Los Angeles Angels

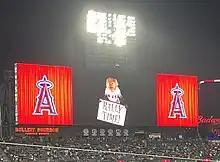
The Rally Monkey on the jumbotron at Angel Stadium - 2023

The Rally Monkey is a mascot for the Angels which appears if the Angels are losing a game or if the game is tied from the 7th inning on, but sometimes earlier depending on the situation. The Rally Monkey appears on the scoreboard in various movies or pop culture references that have been edited to include him.